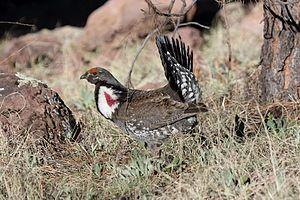
Cette liste des oiseaux au Canada provient de Bird Checklists of the World en date du mois de juillet 2018.